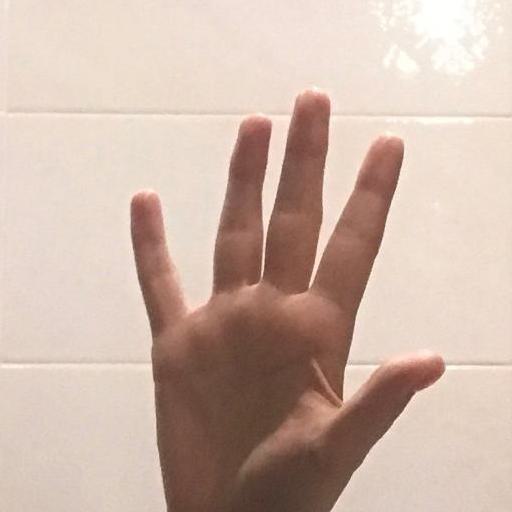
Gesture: palm